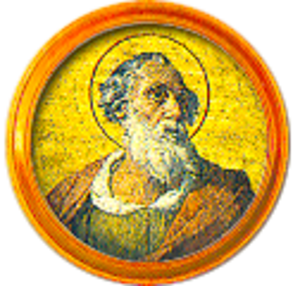
Pave Zefyrinus
Pave Zefyrinus 1. var pave fra 199 til 217. Han blev født i Rom, efterfulgte Pave Viktor 1. og blev ved sin død selv efterfulgt af sin højre hånd, Calixtus. Hans navnedag er 26. august.